Broke with Expensive Taste

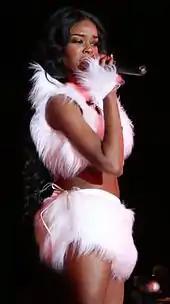
Banks performing at Life Ball in Vienna, Austria, May 2013

In regard to the album's sound, Banks has stated that she was aiming for something "just as stylish and authentic as anything that I do." She added that she did not want to do anything "young [or] mainstream" and described the album as "anti-pop". Steven J. Horowitz from "Billboard" characterized "Broke with Expensive Taste" as a hip house record with touchstones from R&B, UK garage, Bounce music and drum and bass. Mark Guiducci of "Vogue" noted the elements of trance and trap, while "The Observer"s Suzie McCracken described the record as "an aggressive strain of hip hop" blending with UK garage, deep house and trap. Writing for "The New York Times", Jon Pareles also detailed the fusion of Caribbean beats, punk and surf rock. On behalf of "The Irish Times", reviewer Jim Carroll called "Broke with Expensive Taste" an album of "dance-pop gallivanting".